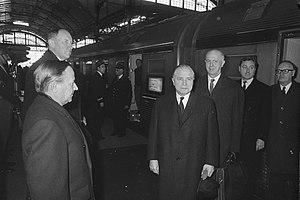
Le Vicomte Gaston François Marie Eyskens est un homme politique belge né le 1ᵉʳ avril 1905 à Lierre et décédé à Louvain le 3 janvier 1988.